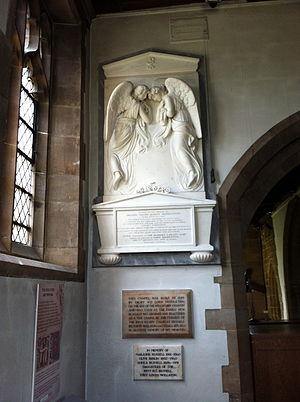
Henry Willoughby, 6ᵉ baron Middleton, est un noble anglais, fils unique de Henry Willoughby.